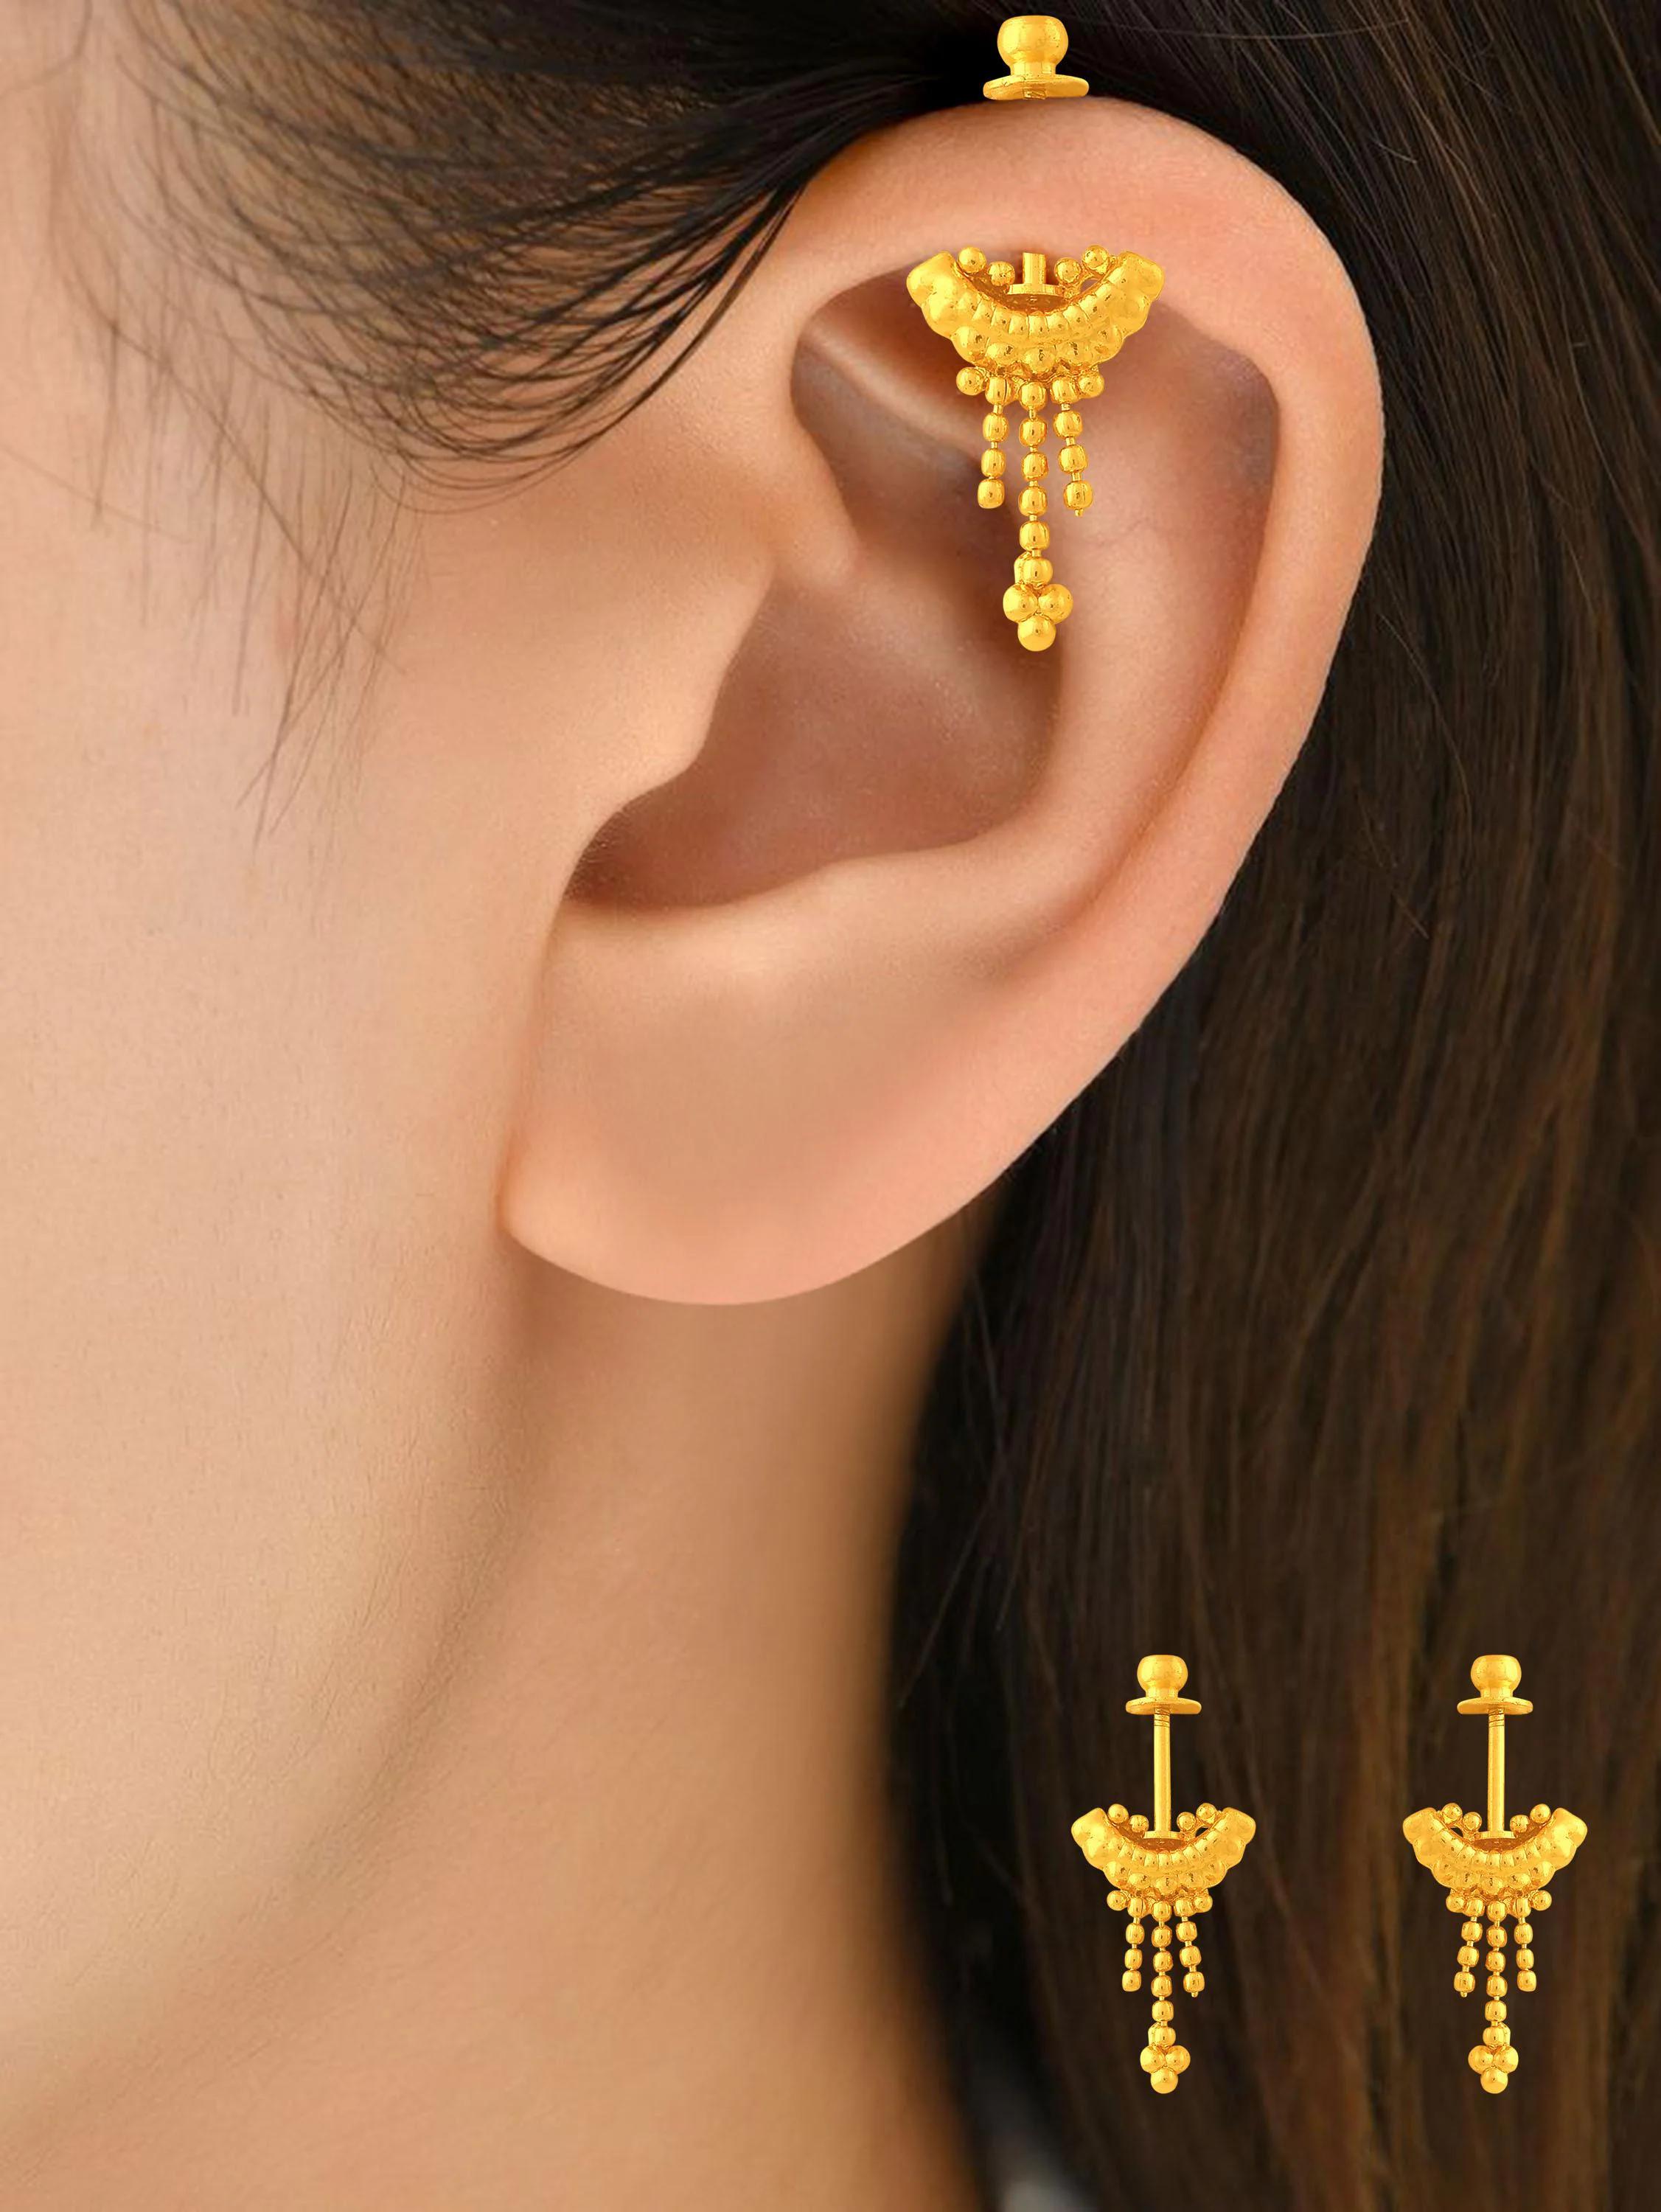
arch fashion Traditional Micron Plated Maharashtrian Look Bugadi Earrings Combo For Women And Girls
Type: Earrings
Brand: arch fashion
Price: Rs. 399
 Bugadi, Bugdi, Ear Cuff, Earring, Earrrings, Kanoti, Kanchain jhumki Earring, Fashion Earring, Stud, Earring, Hoop Earring, Jhumka, Jhumkhas, jhumki Earring, Gold Plated Earring, Fancy Earring, Stylish Earring, Flower Earing, Jhumka, arch earring, Luv earring, Luv Fashion Bugadi, arch fashion Bugadi. Every Female is incomplete without Earrings an earring is a piece of jewellery attached to the ear via a piercing in the earlobe or another external part of the ear. Earrings have always been an inseparable part of every culture on the Earth. Earrings from Accessorize will add a swanky twist to your jewellery collection. This earrings are the perfect For Diwali, New Year, Valentine's day, Party Wear or any other Occasion. (Pack of-4)
Included: 4-Pair